Buscot Park

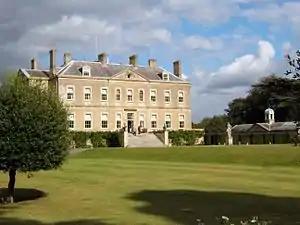
Buscot Park, the south front.

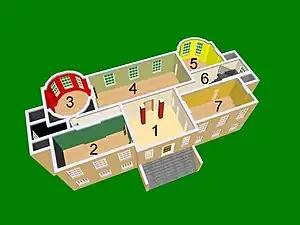
Buscot Park, the piano nobile. 1: Hall; 2: Dutch Room; 3: Dining Room; 4: Saloon; 5: Drawing Room; 6: Staircase Hall; 7: Sitting Room.

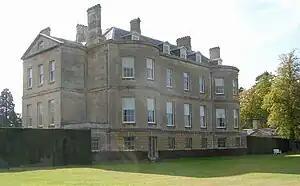
Buscot Park, the north front

The construction of Buscot Park was begun in 1780, for Edward Loveden Loveden, whose family had owned land adjacent to the site since 1557. The land upon which he chose to build the house itself was owned by the neighbouring Throckmorton estate. Loveden Loveden did not acquire ownership of the land upon which his house was built until 1788. The architect is unknown, and it is likely that Loveden himself had a hand in the design. Loveden is known to have employed James Darley at this time; a little-known architect, described by a contemporary as "able and experienced." The names of other far more eminent architects have been mentioned in connection with Buscot, including that of Robert Adam, but there is no documented evidence that any of these architects worked on the house; it therefore seems likely their involvement is apocryphal. It is known that James Paine supplied fireplaces and advised on the building costs, but the general design of the mansion is unsophisticated and not in character with Paine's work, making it unlikely that his involvement was major.